Islam in Uttar Pradesh

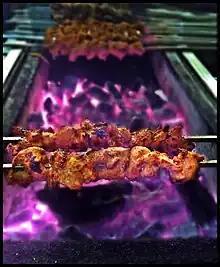
Traditional North Indian Muslim cuisine

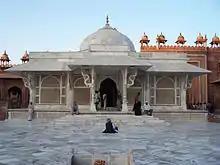
Tomb of Sufi saint Shaikh Salim Chisti in Fatehpur Sikri, Uttar Pradesh

The British rulers created a class of feudal landowners who were generally referred to as zamindars, and in Awadh as taluqdars. Many of these large landowners provided patronage to the arts and funded many of the early Muslim educational institutions. A major educational institution was the Aligarh Muslim University, which gave its name to the Aligarh movement. Under the guidance of Sir Sayyid Ahmed Khan, the Urdu speaking Muslim elite sought to retain their position of political and administrative importance by reconciling their Mughal and Islamic culture with English education. A somewhat different educational movement was led by the Ulema of Deoband, who founded a religious school or Dar-ul-Uloom designed to revitalize Islamic learning. The aim of the Deobandis, as the movement became known as was to purge the Muslims of all strata of traditions and customs that were claimed to be Hindu. Most of the early proselytization was concentrated in the Doab region where Deoband is located, which was home to a number of peasant castes, such as the Rajput Muslim, Gujjar, Tyagi and Jat, who had maintained a number of pre-Islamic customs. A reaction to the growth of the Deobandi movement was the rise of the Barelvi sub-sect, which was much more tolerant of the customs and traditions of the local population. However, the Barelvis under Ahmed Raza Khan Barelvi opposed Hindu-Muslim unity, declaring that the Quran forbade friendship with disbelievers, warning that this could result in Muslims losing their identity. He opposed the Deobandi leaders for their political cooperation with Hindu figures, such as Gandhi. According to Ashraf Ali Thanwi the Shari'a norms mandate "distinguishing the Muslim community[qawm], the maintenance of difference in our clothing, our manners, our way of speaking, and our behavior." He forbade the wearing of the English coat and pants, tying a Dhoti[worn by Hindu men], Gurgabi shoes and Lehenga, which were "things that are purely characteristics of other communities[aqwam]".